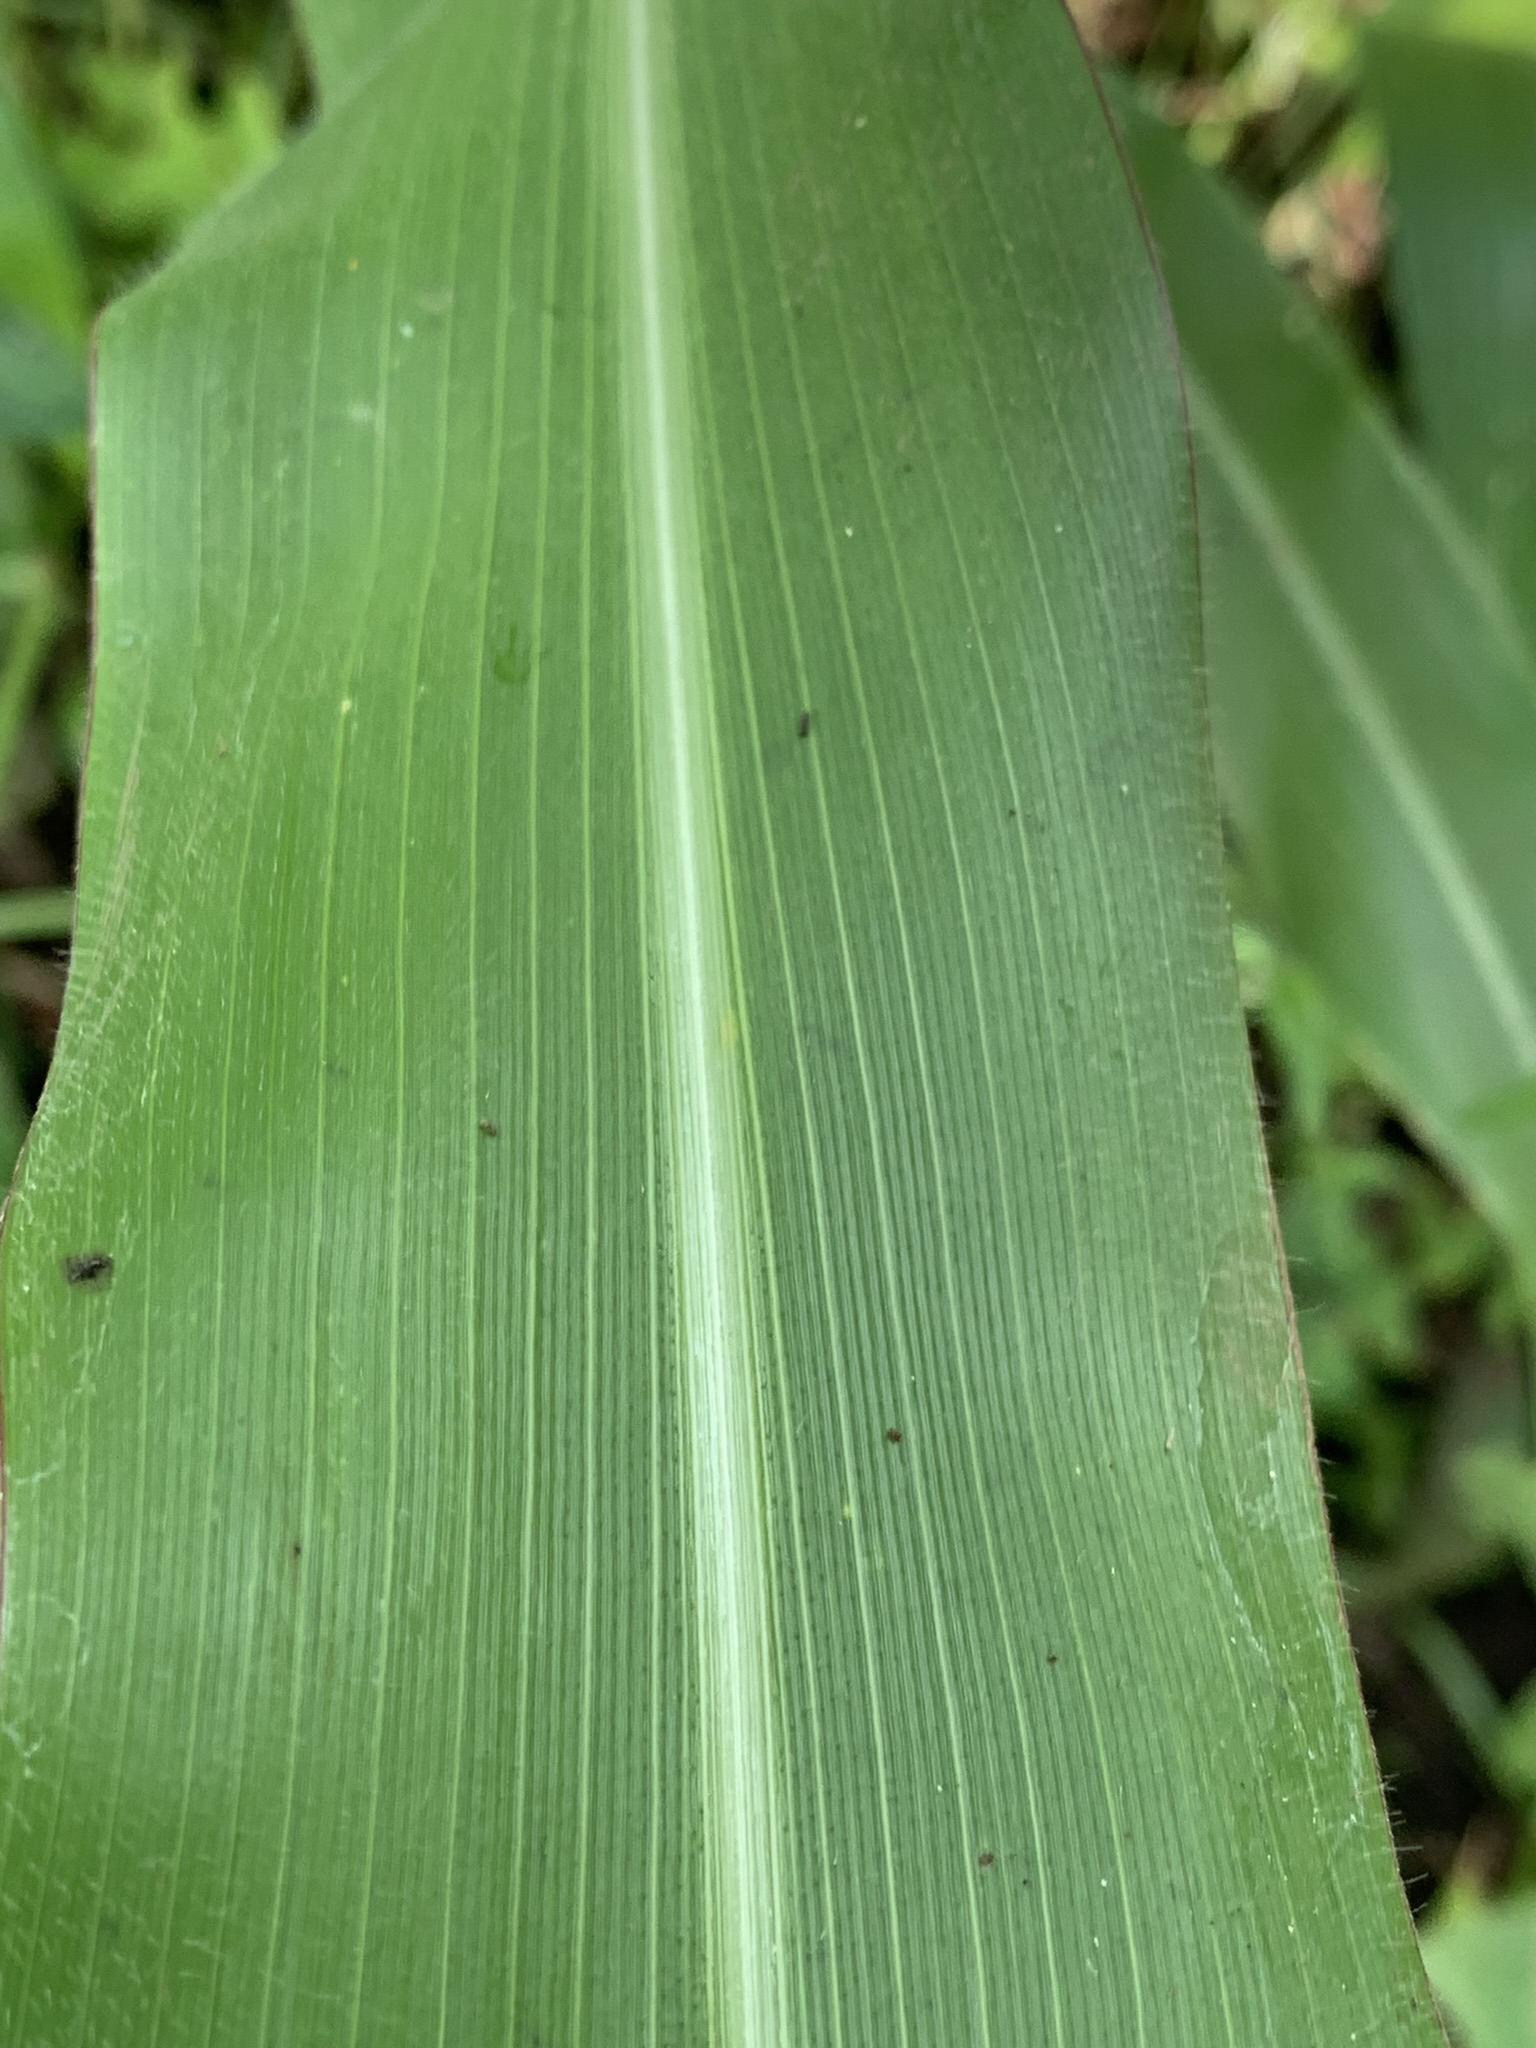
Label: Healthy